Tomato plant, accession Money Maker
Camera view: horizontal (90 deg, fisheye); turntable rotation: 60 degrees
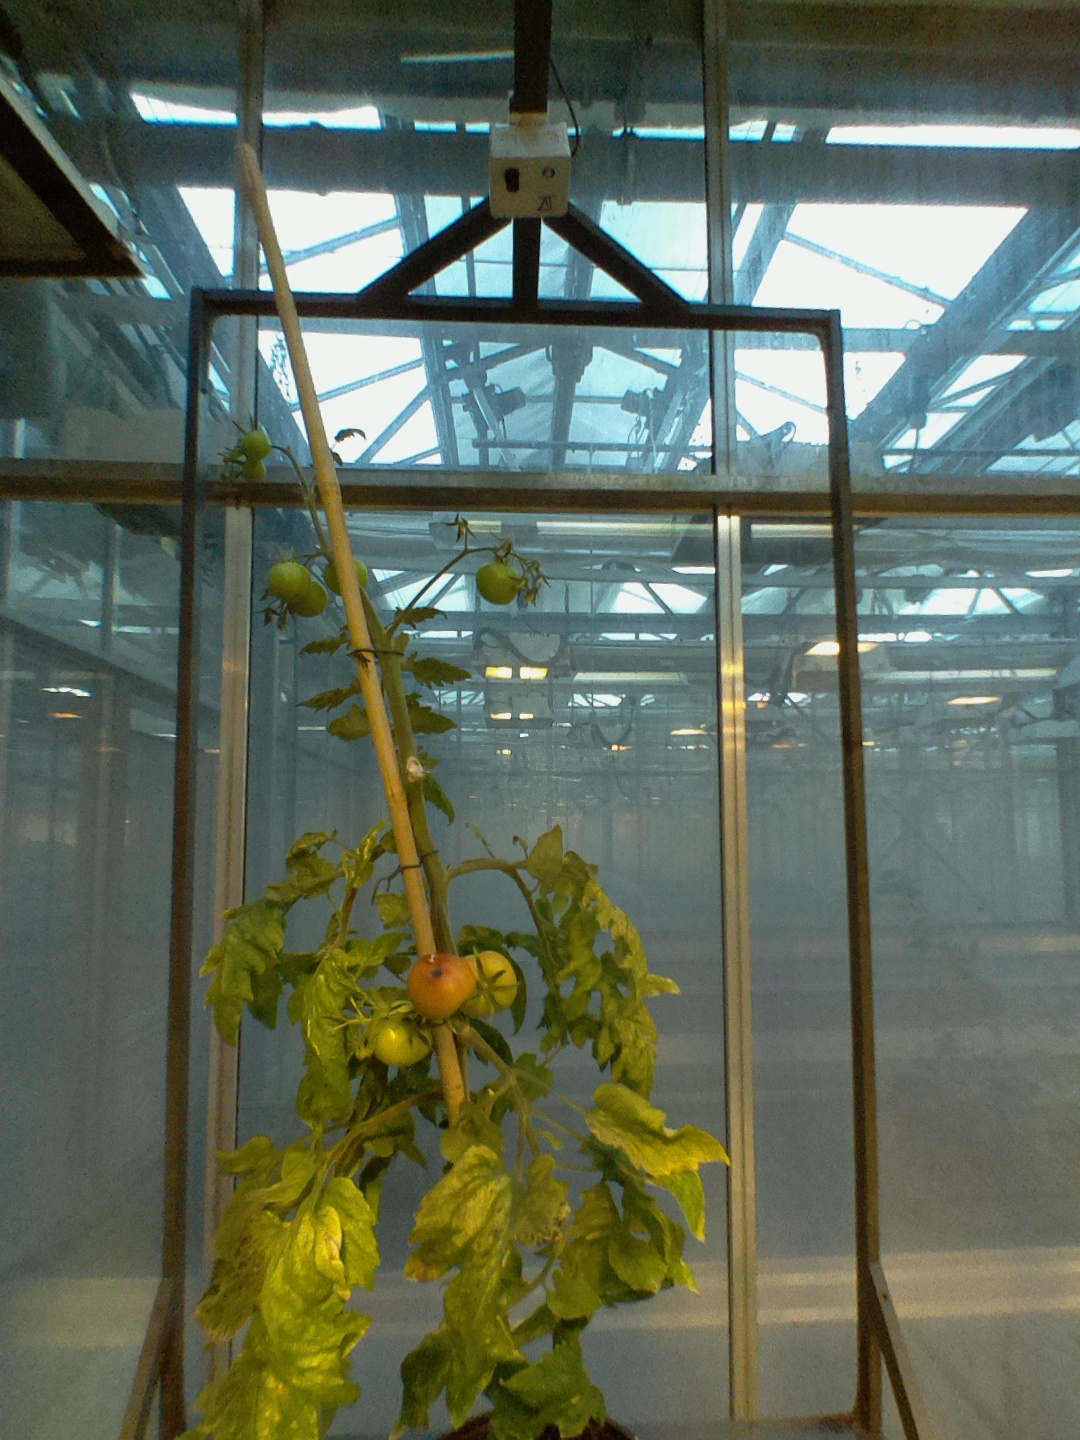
BBCH growth stage 80: fruits start showing typical ripe color (orange -> red)